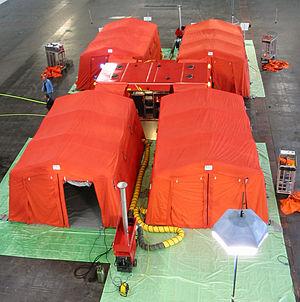
La contamination, appelée aussi bio-contamination, est le terme utilisé dans le domaine de la toxicologie ou de l'écotoxicologie pour désigner l'envahissement d'un organisme vivant, d'un écosystème ou d'un compartiment de l'écosystème par des micro-organismes pathogènes. Par extension, cette contamination comprend la pénétration de substances toxiques ou indésirables.